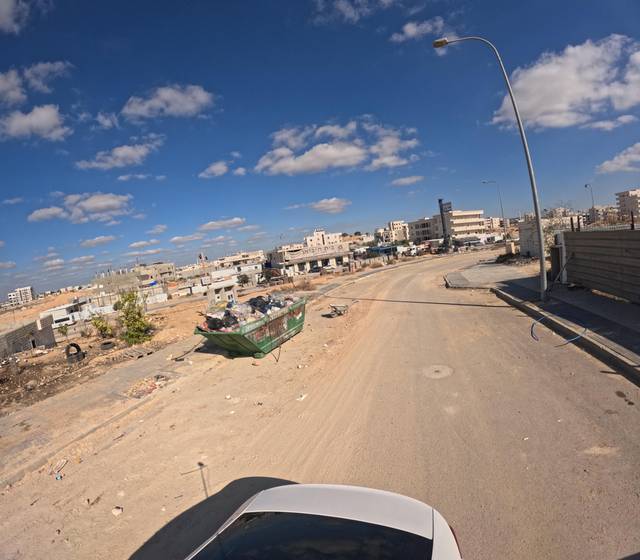
Region: Israel
Coordinates: 31.377, 34.751